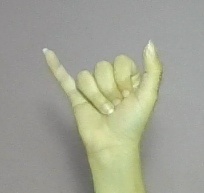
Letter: ya